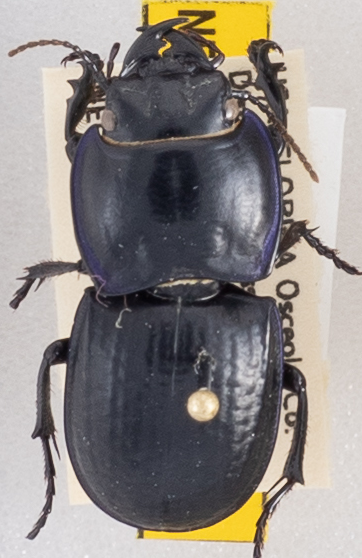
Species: Pasimachus sublaevis
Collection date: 2019-10-08
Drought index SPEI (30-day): -2.09
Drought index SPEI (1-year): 0.184
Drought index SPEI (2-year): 0.8